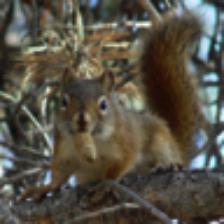
Label: NonHuman